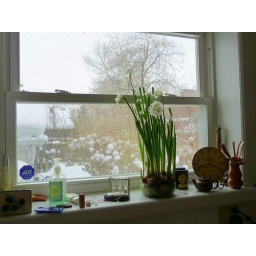
Paperwhites in the kitchen window